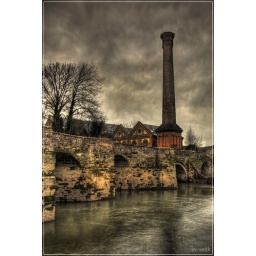
Old road bridge worcester and Teme Court. Used to be worcester power station bult in 1894 at River Teme, Powick